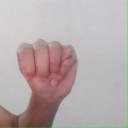
अक्षर: म